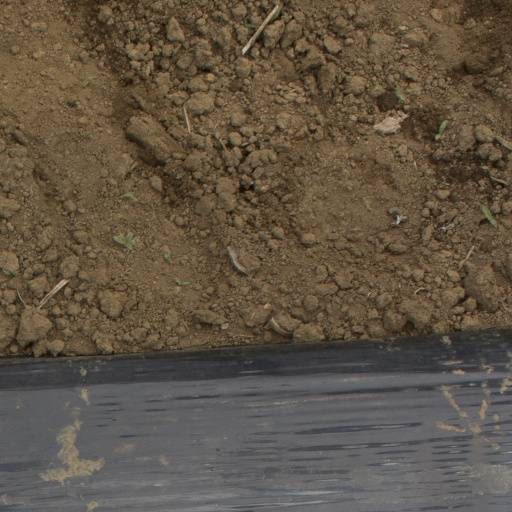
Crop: Jerusalem artichoke